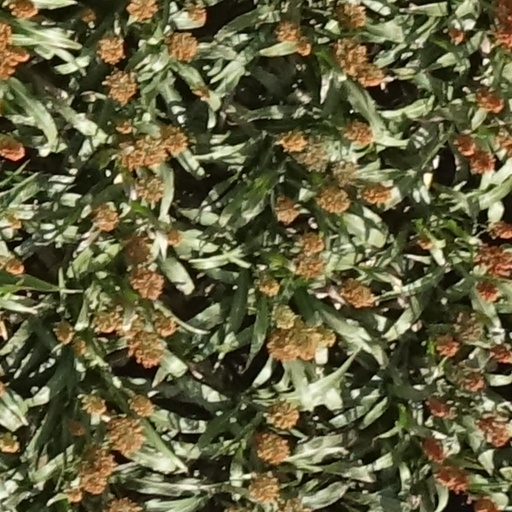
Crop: sorghum